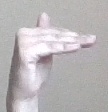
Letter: khaa